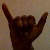
The image shows a hand gesture representing the letter 'Y' in Indian Sign Language.